Glagolitic Alley

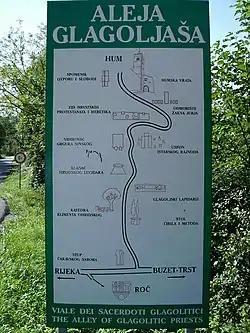
Board with a description of Glagolitic Alley

Glagolitic Alley is a memorial composed of a string of eleven outdoor monuments dotting the road between the villages Roč and Hum in Croatia. Sculptures were erected between 1977 and 1985 to honor the historical Croatian scribal tradition in Glagolitic script. The road is long and located in the region of Istria.